Mandarin roll
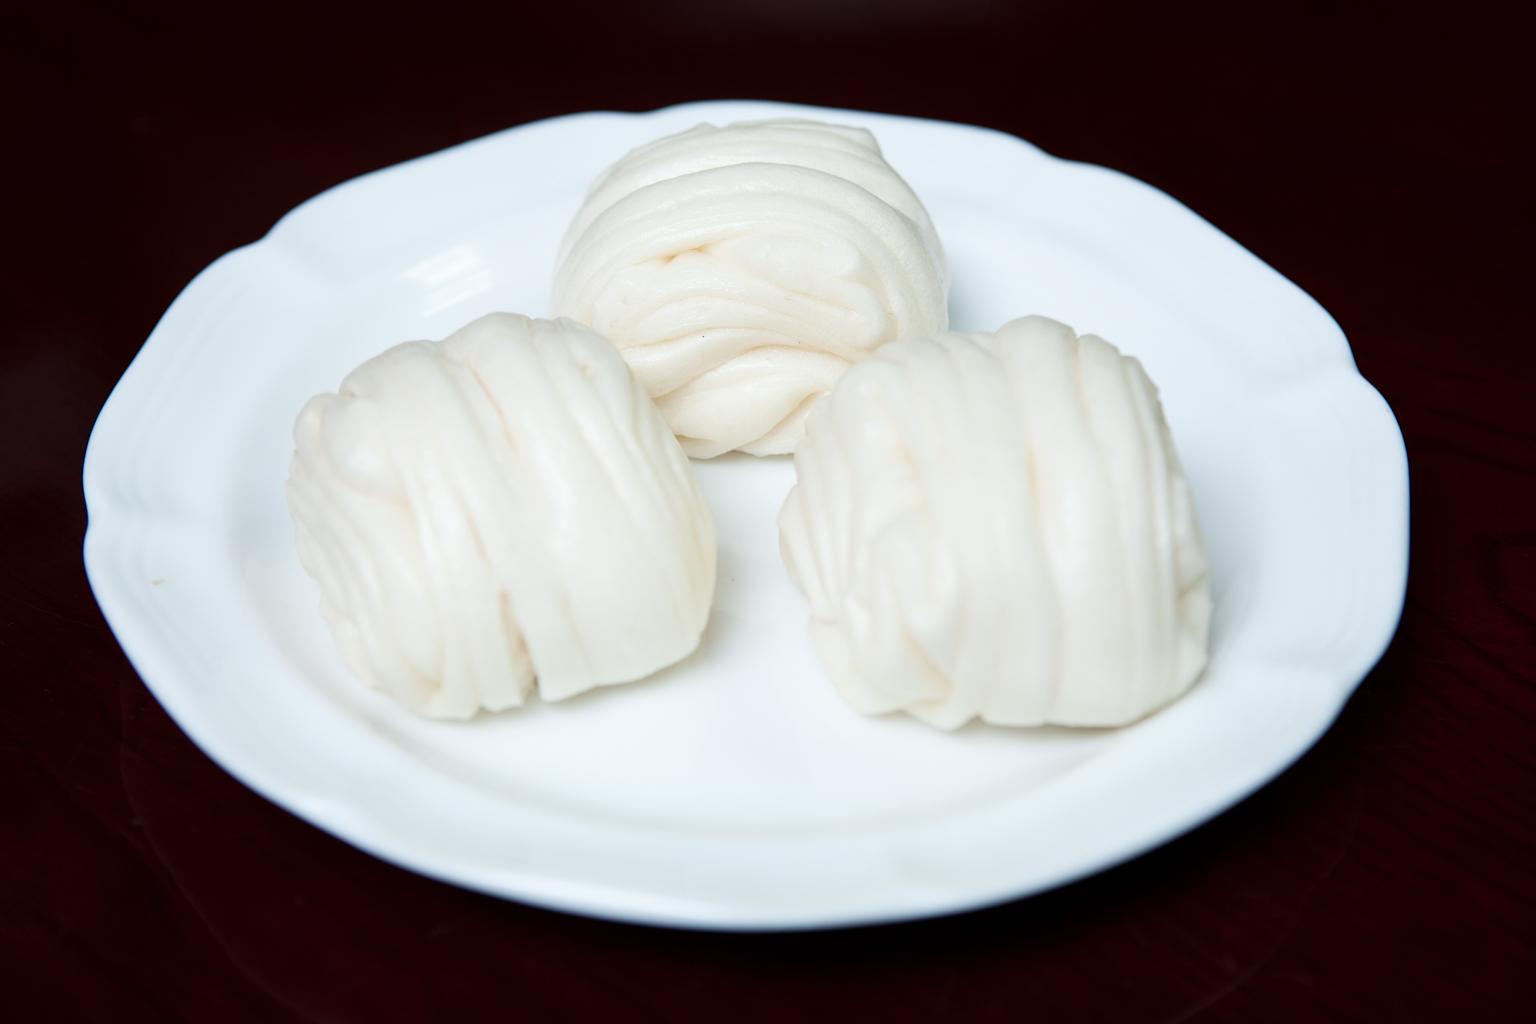
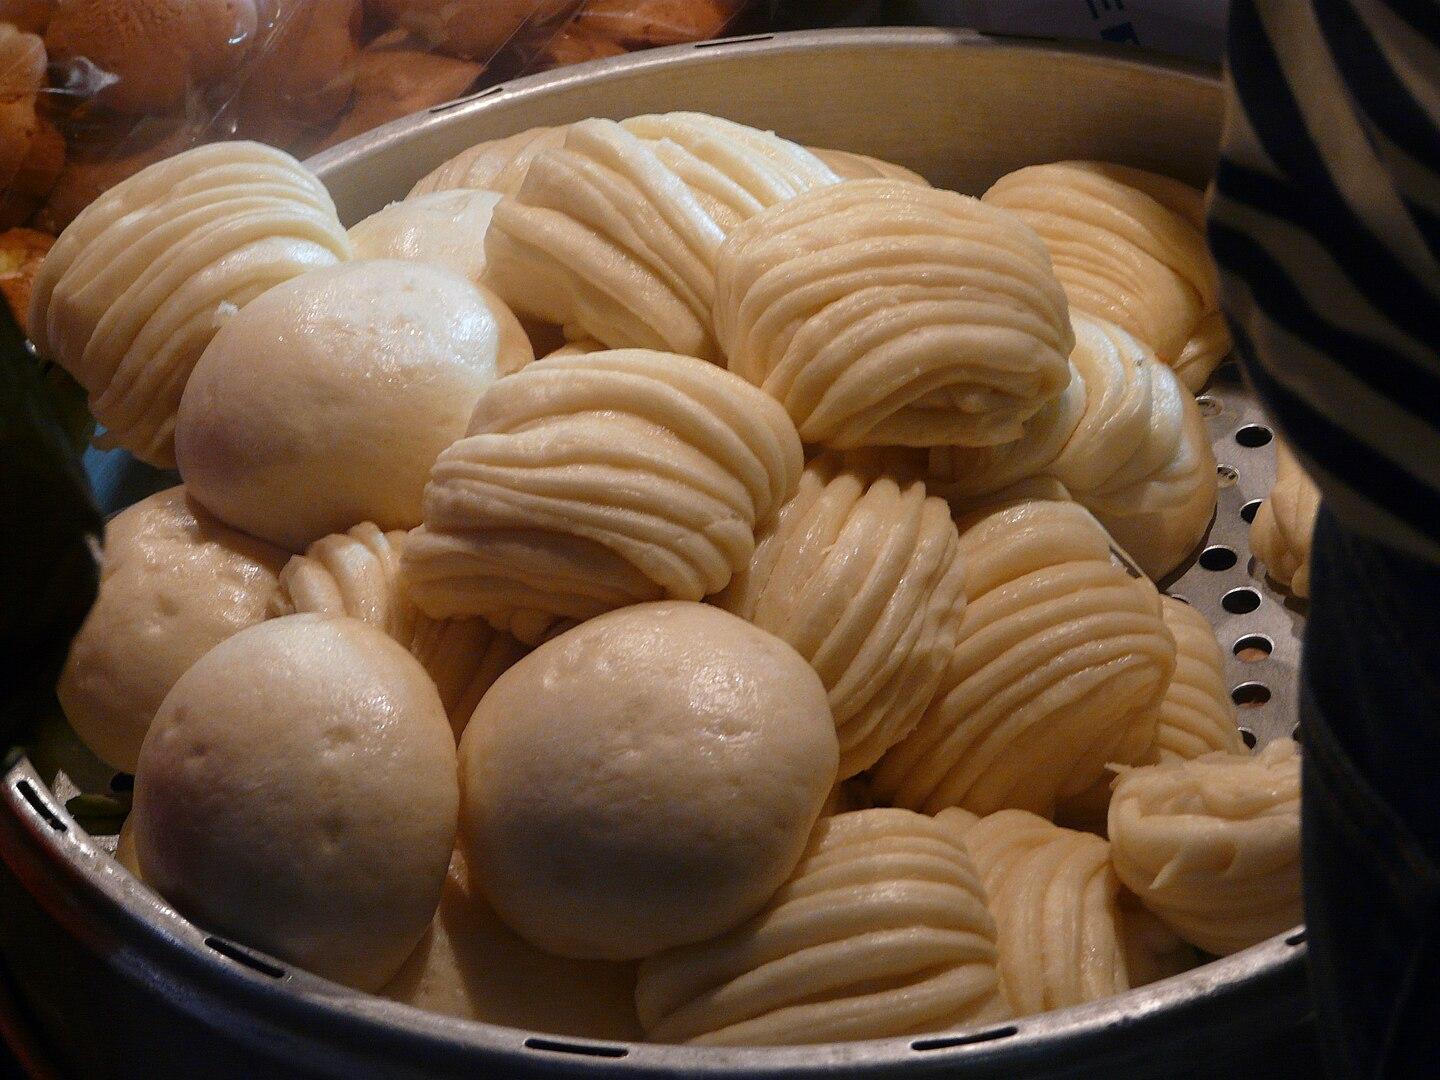
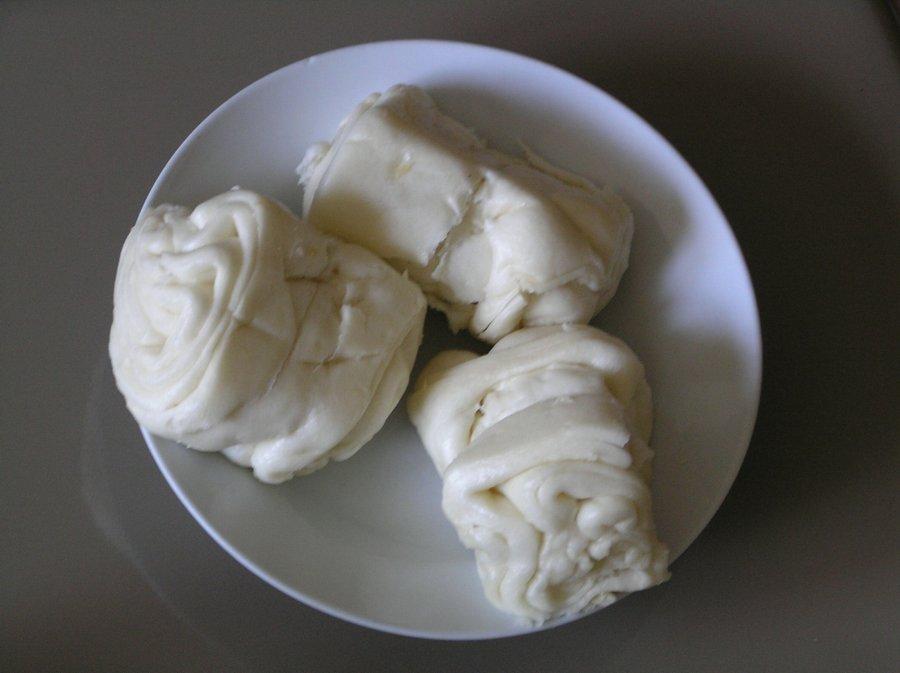
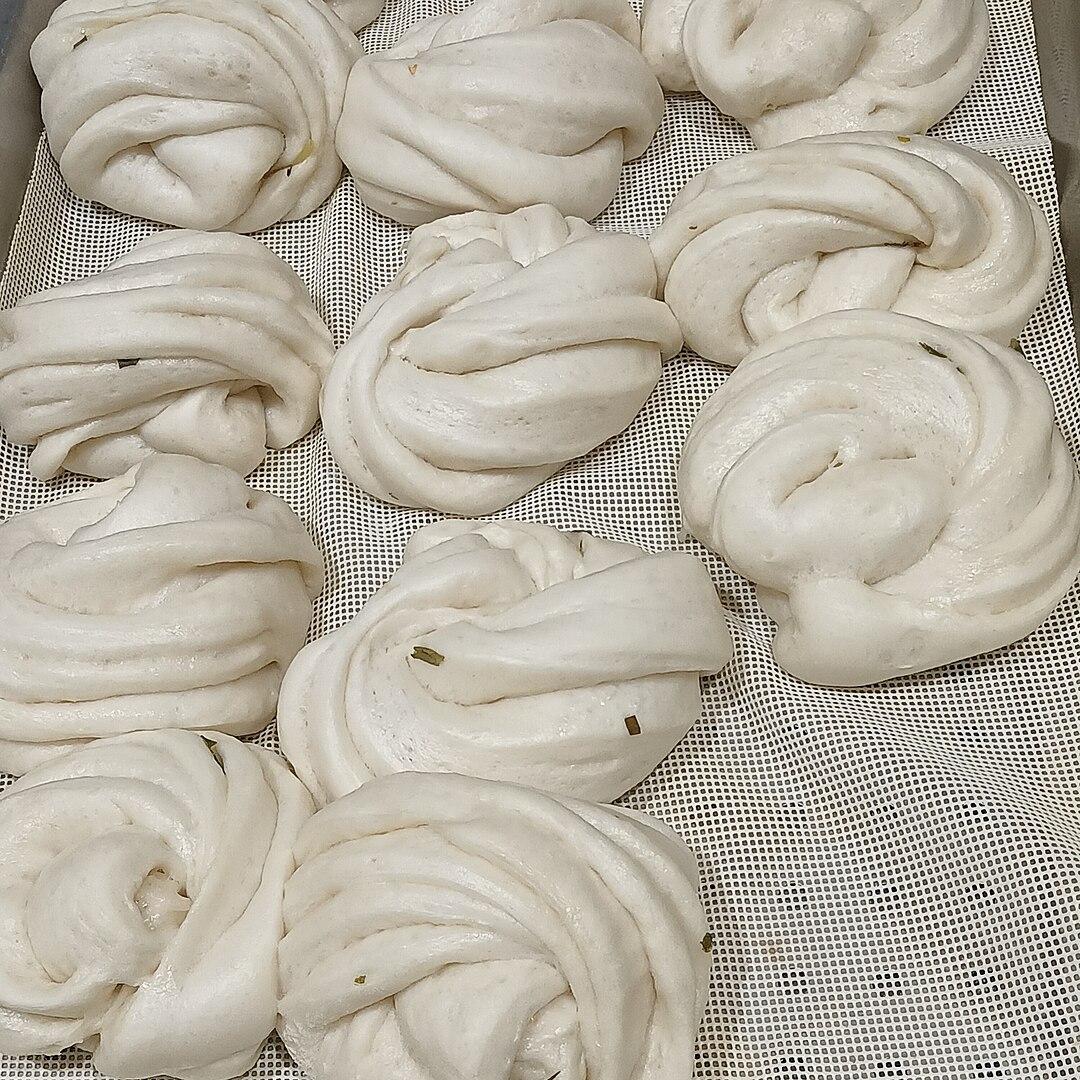
Also known as:
arz - Egyptian Arabic: لفه الماندرين
es - Spanish: Rollo mandarín
ja - Japanese: 花捲
jv - Javanese: Mandarin gulung
ko - Korean: 꽃빵
zh - Chinese: 花卷
Category: bread, dim sum (bread, dim sum)
Cuisine: Chinese
Associated cuisines: Chinese
Area: China
Countries: China
Region: Eastern Asia, , , ,
The dish is a steamed white-colored bun with a twisted shape.